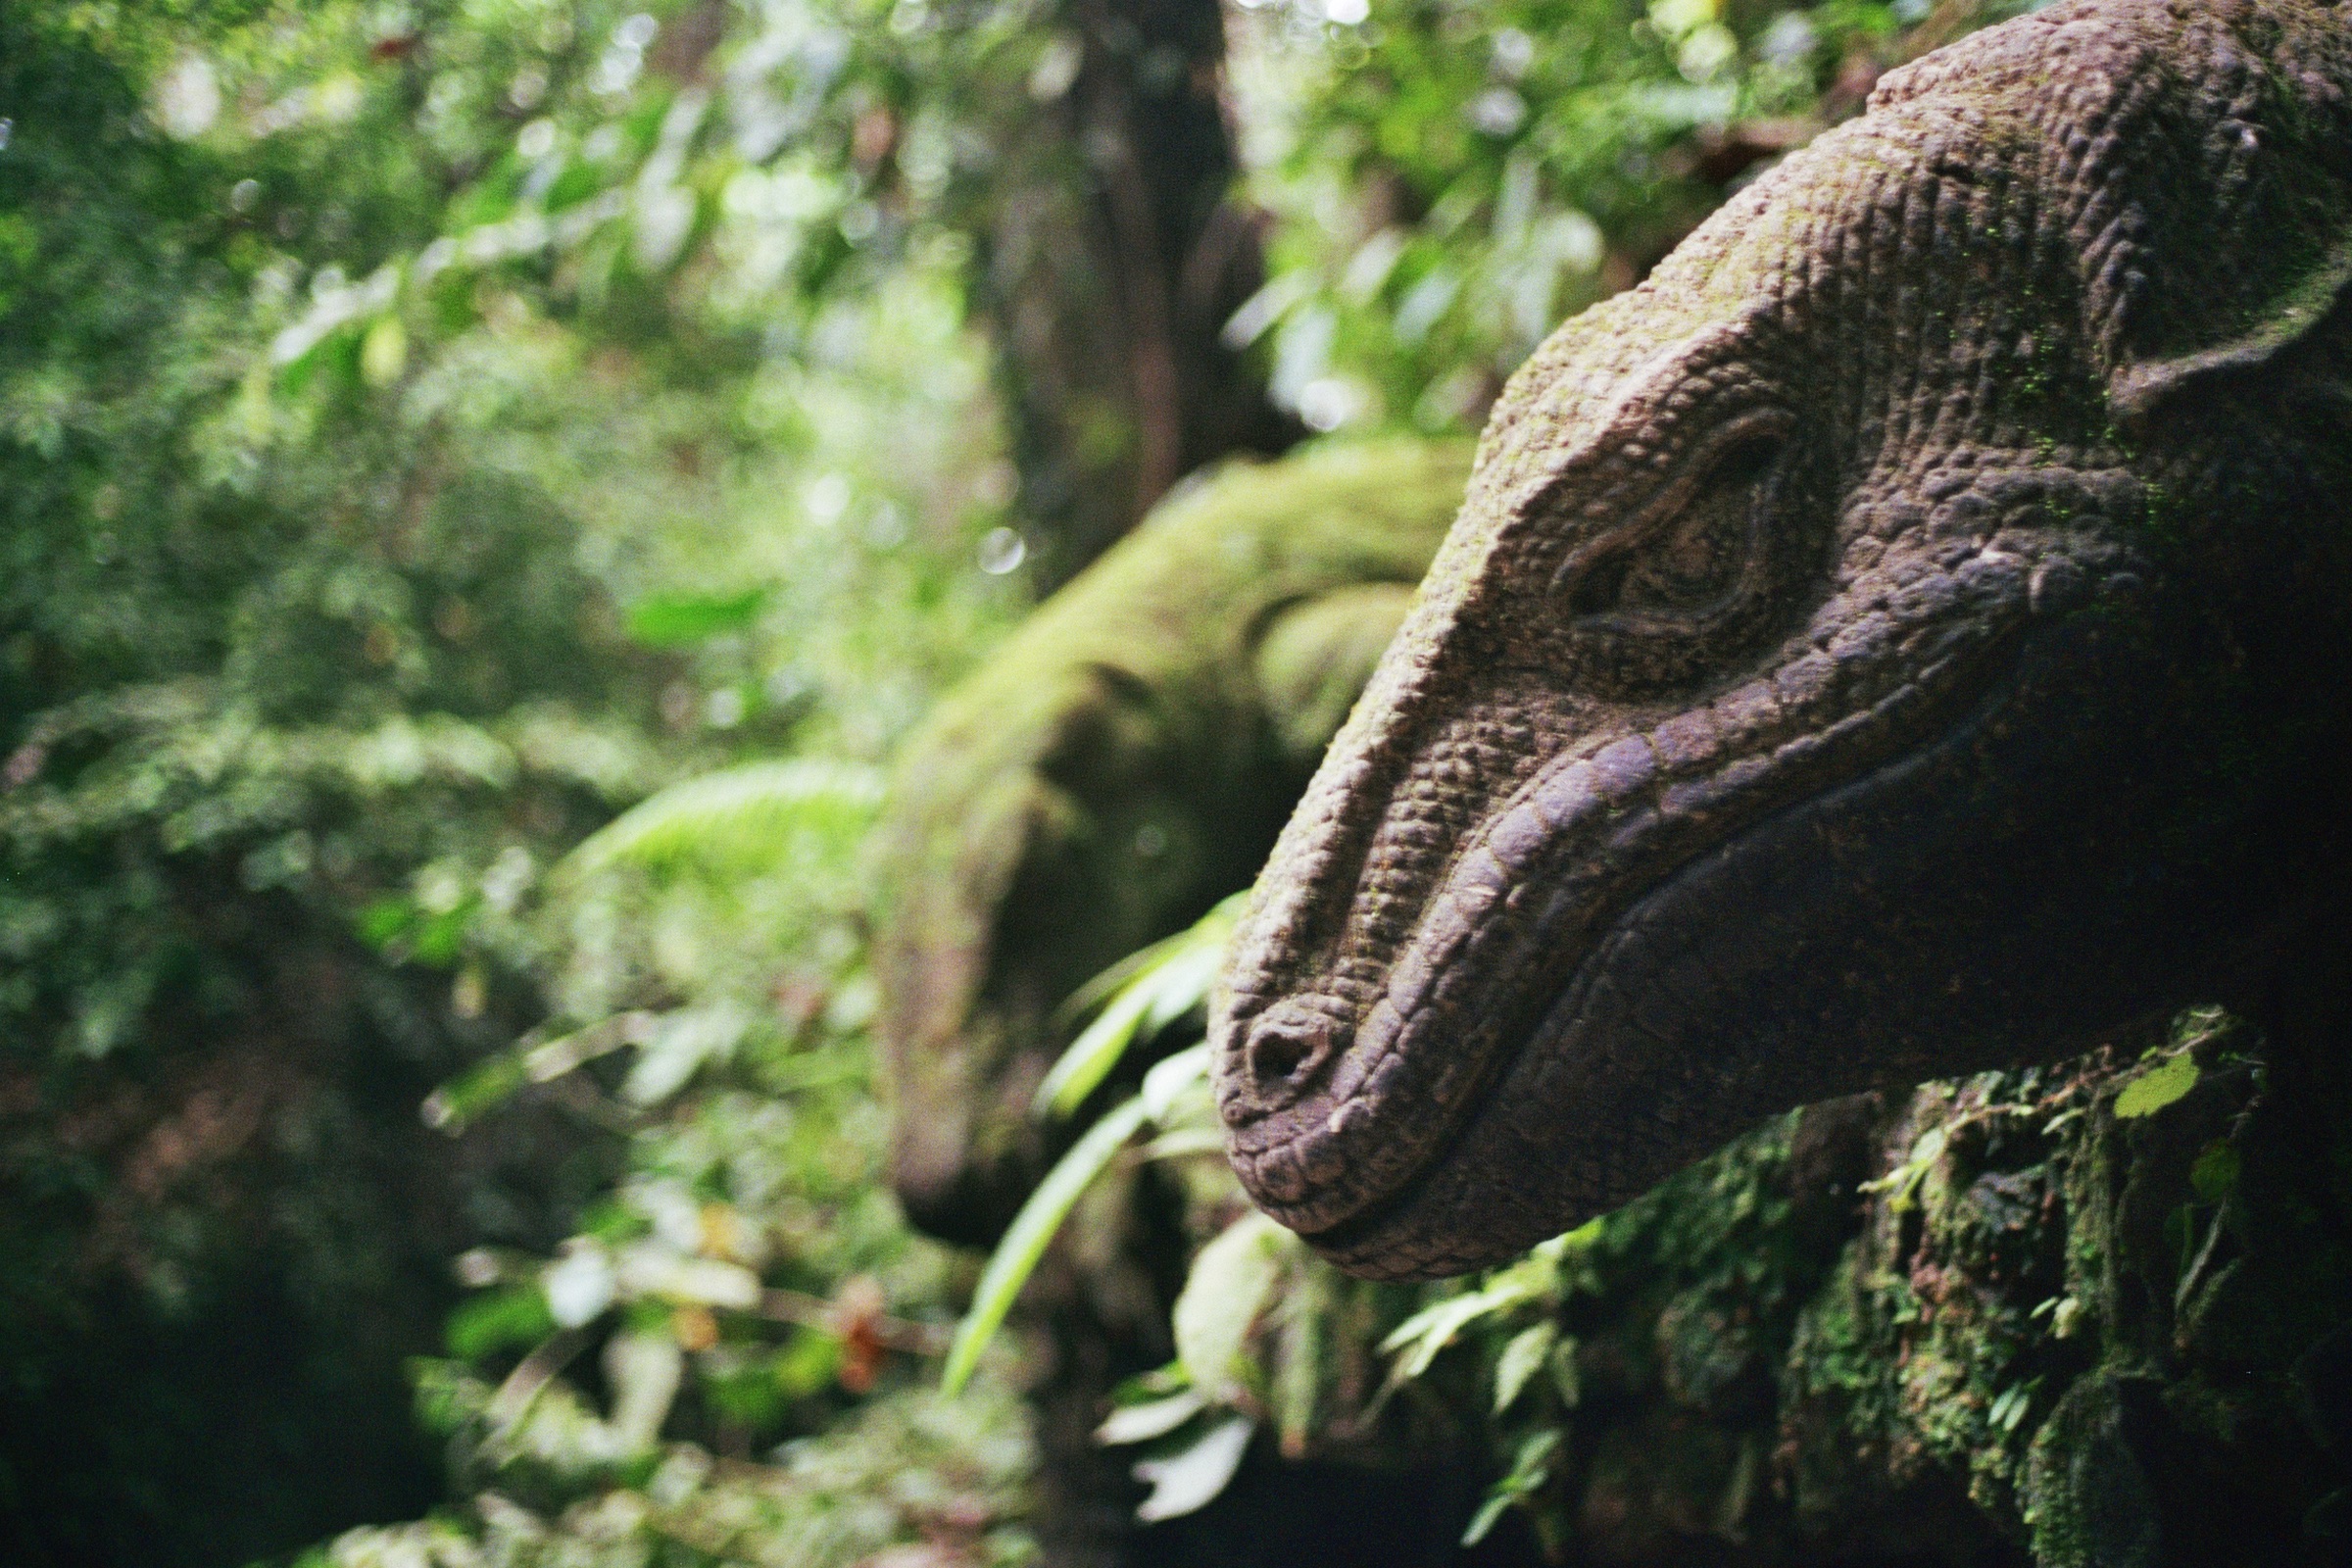
wildlife, green, jungle, botany, reptile, fauna, rainforest, dinosaur, tyrannosaurus